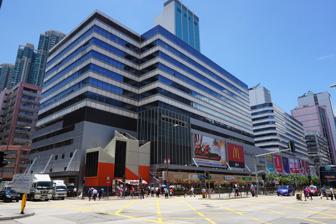
Building: Cheung Sha Wan Plaza
Country: China
Year built: 1989
Shopping centre in Cheung Sha Wan, Hong Kong Cheung Sha Wan Plaza along Cheung Sha Wan Road. Cheung Sha Wan Plaza Traditional Chinese 長沙灣廣場 Simplified Chinese 长沙湾广场 Cantonese Yale chēuhng sā wāhn gwóng chēuhng Transcriptions Standard Mandarin Hanyu Pinyin Chángshāwān Guǎngchǎng Yue: Cantonese Yale Romanization chēuhng sā wāhn gwóng chēuhng Jyutping coeng4 sa1 waan1 gwong2 coeng4 Escalator at the first floor in Cheung Sha Wan Plaza. Cheung Sha Wan Plaza ( Chinese : 長沙灣廣場 ; Cantonese Yale : chēuhng sā wāhn gwóng chēuhng , Jyutping : coeng4 saa1 waan1 gwong2 coeng4 ) is shopping centre and office complex in Cheung Sha Wan , New Kowloon , Hong Kong . It was developed by Lai Sun Development in 1989. It is erected over MTR Lai Chi Kok station , consisting of a bus terminus , multi-storey car parks , a commercial / retail podium and two office towers. References